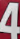
Number: 4